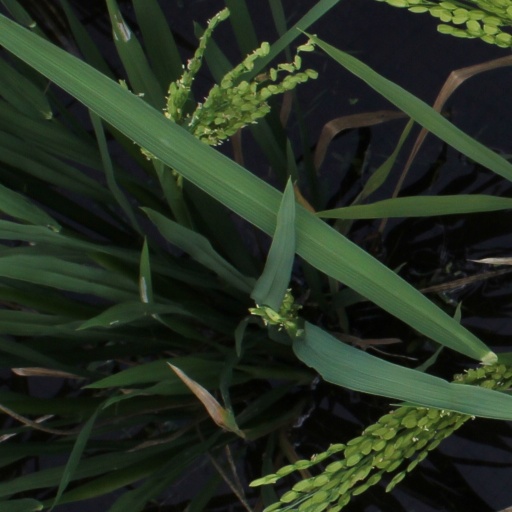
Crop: rice